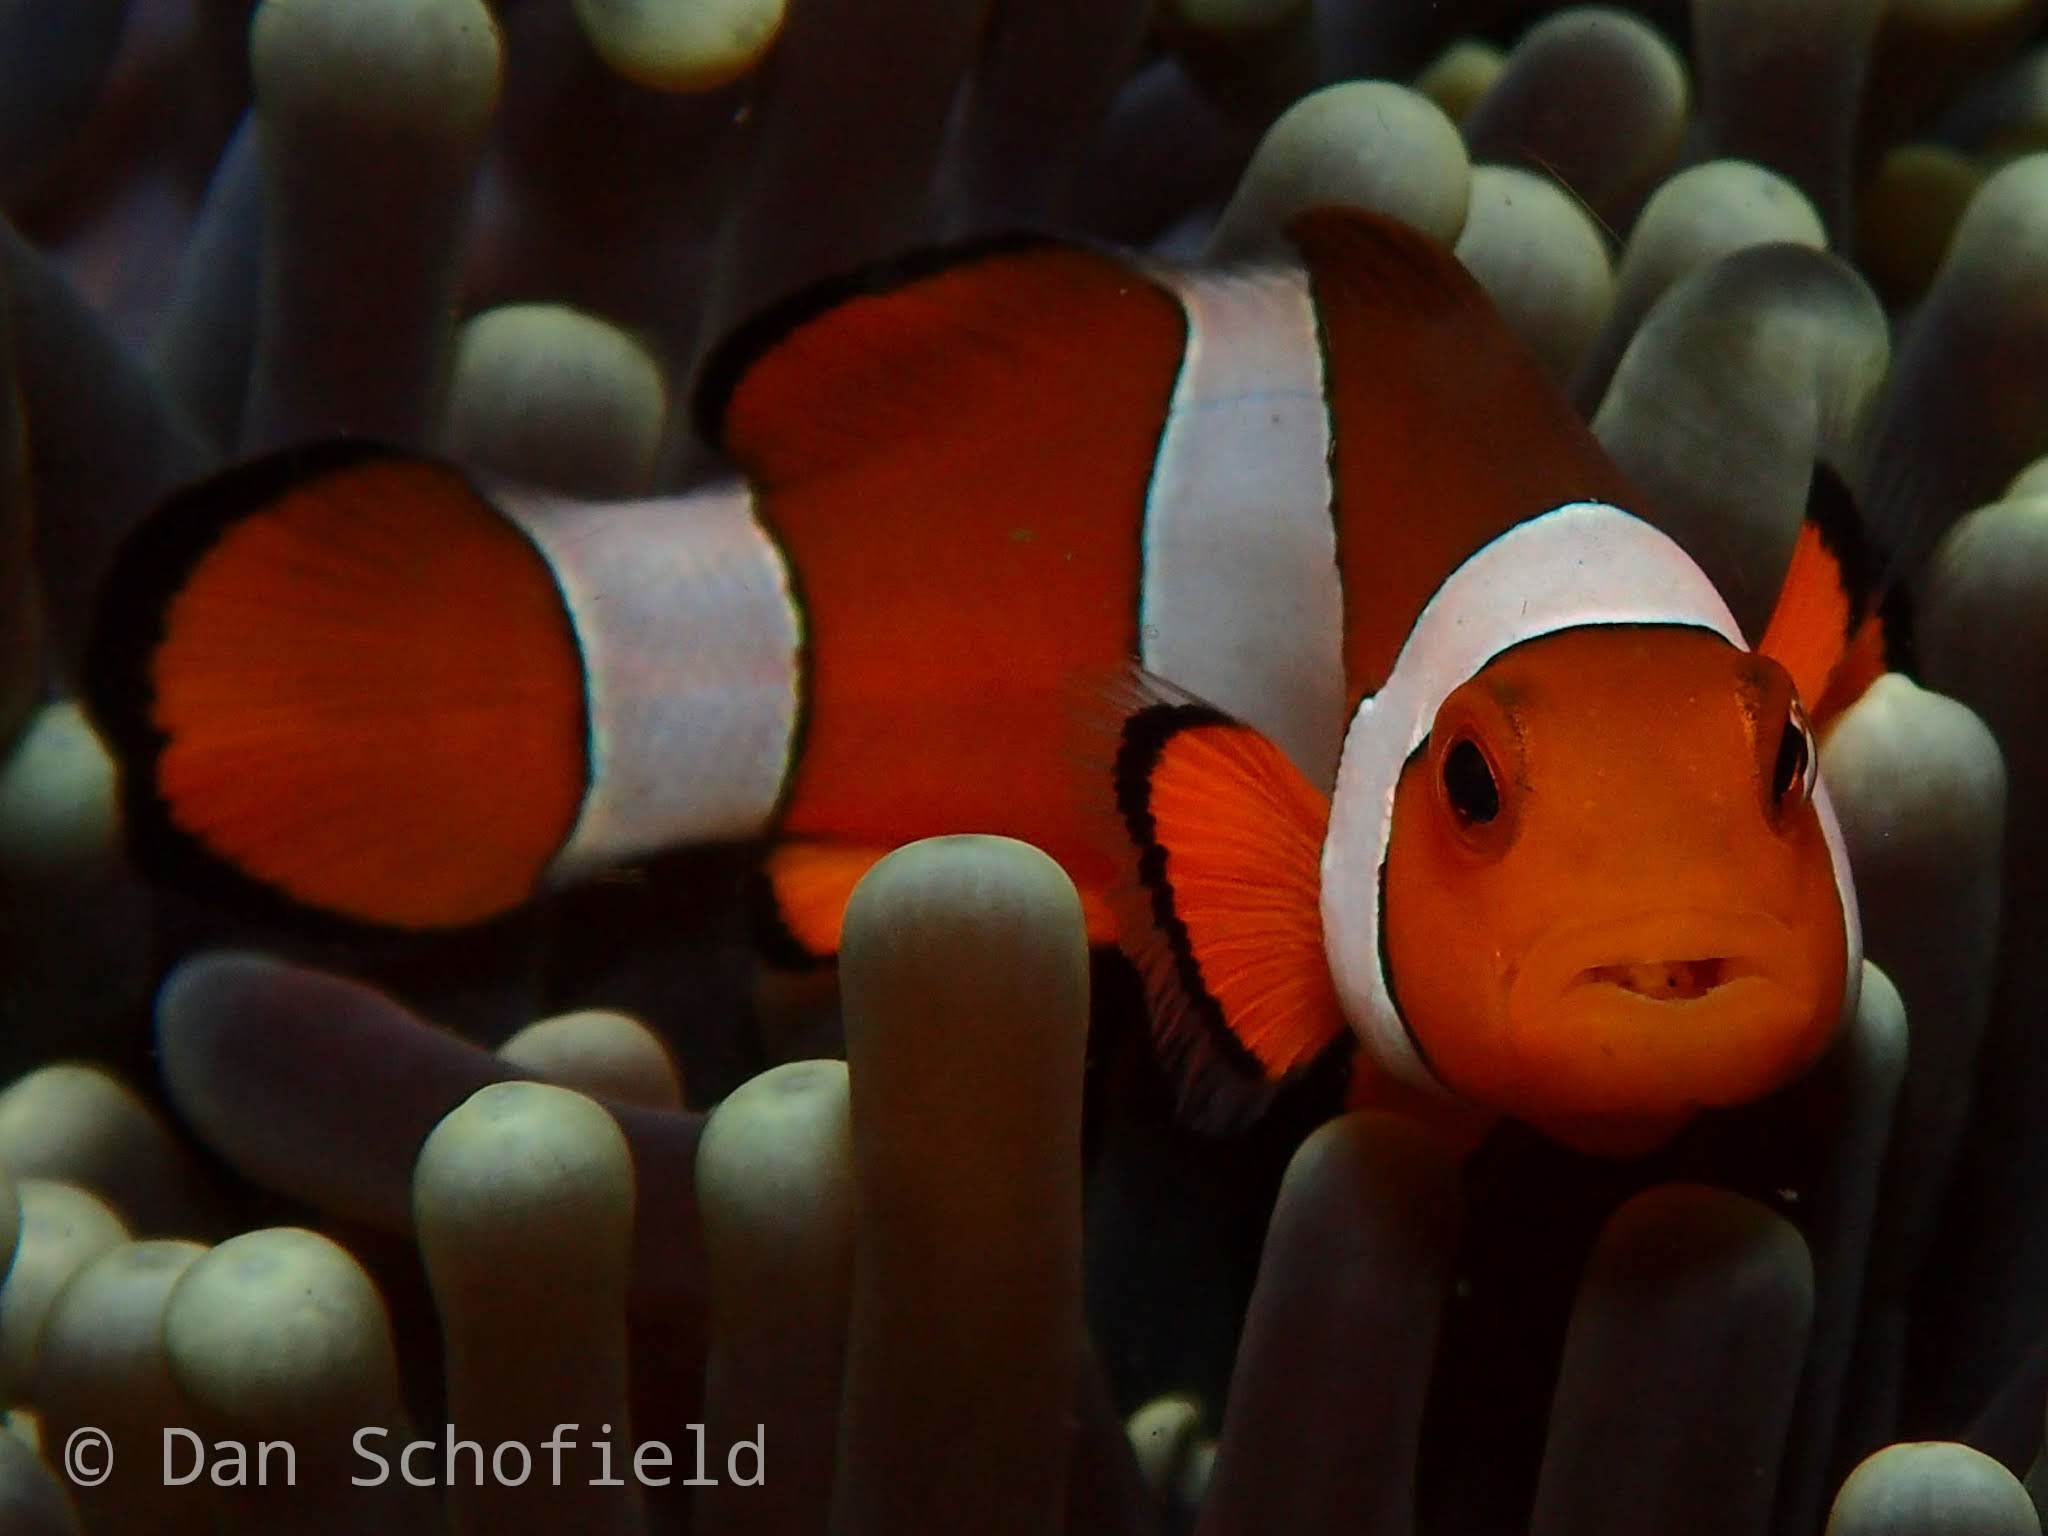
Amphiprion ocellaris (Ocellaris Anemonefish)